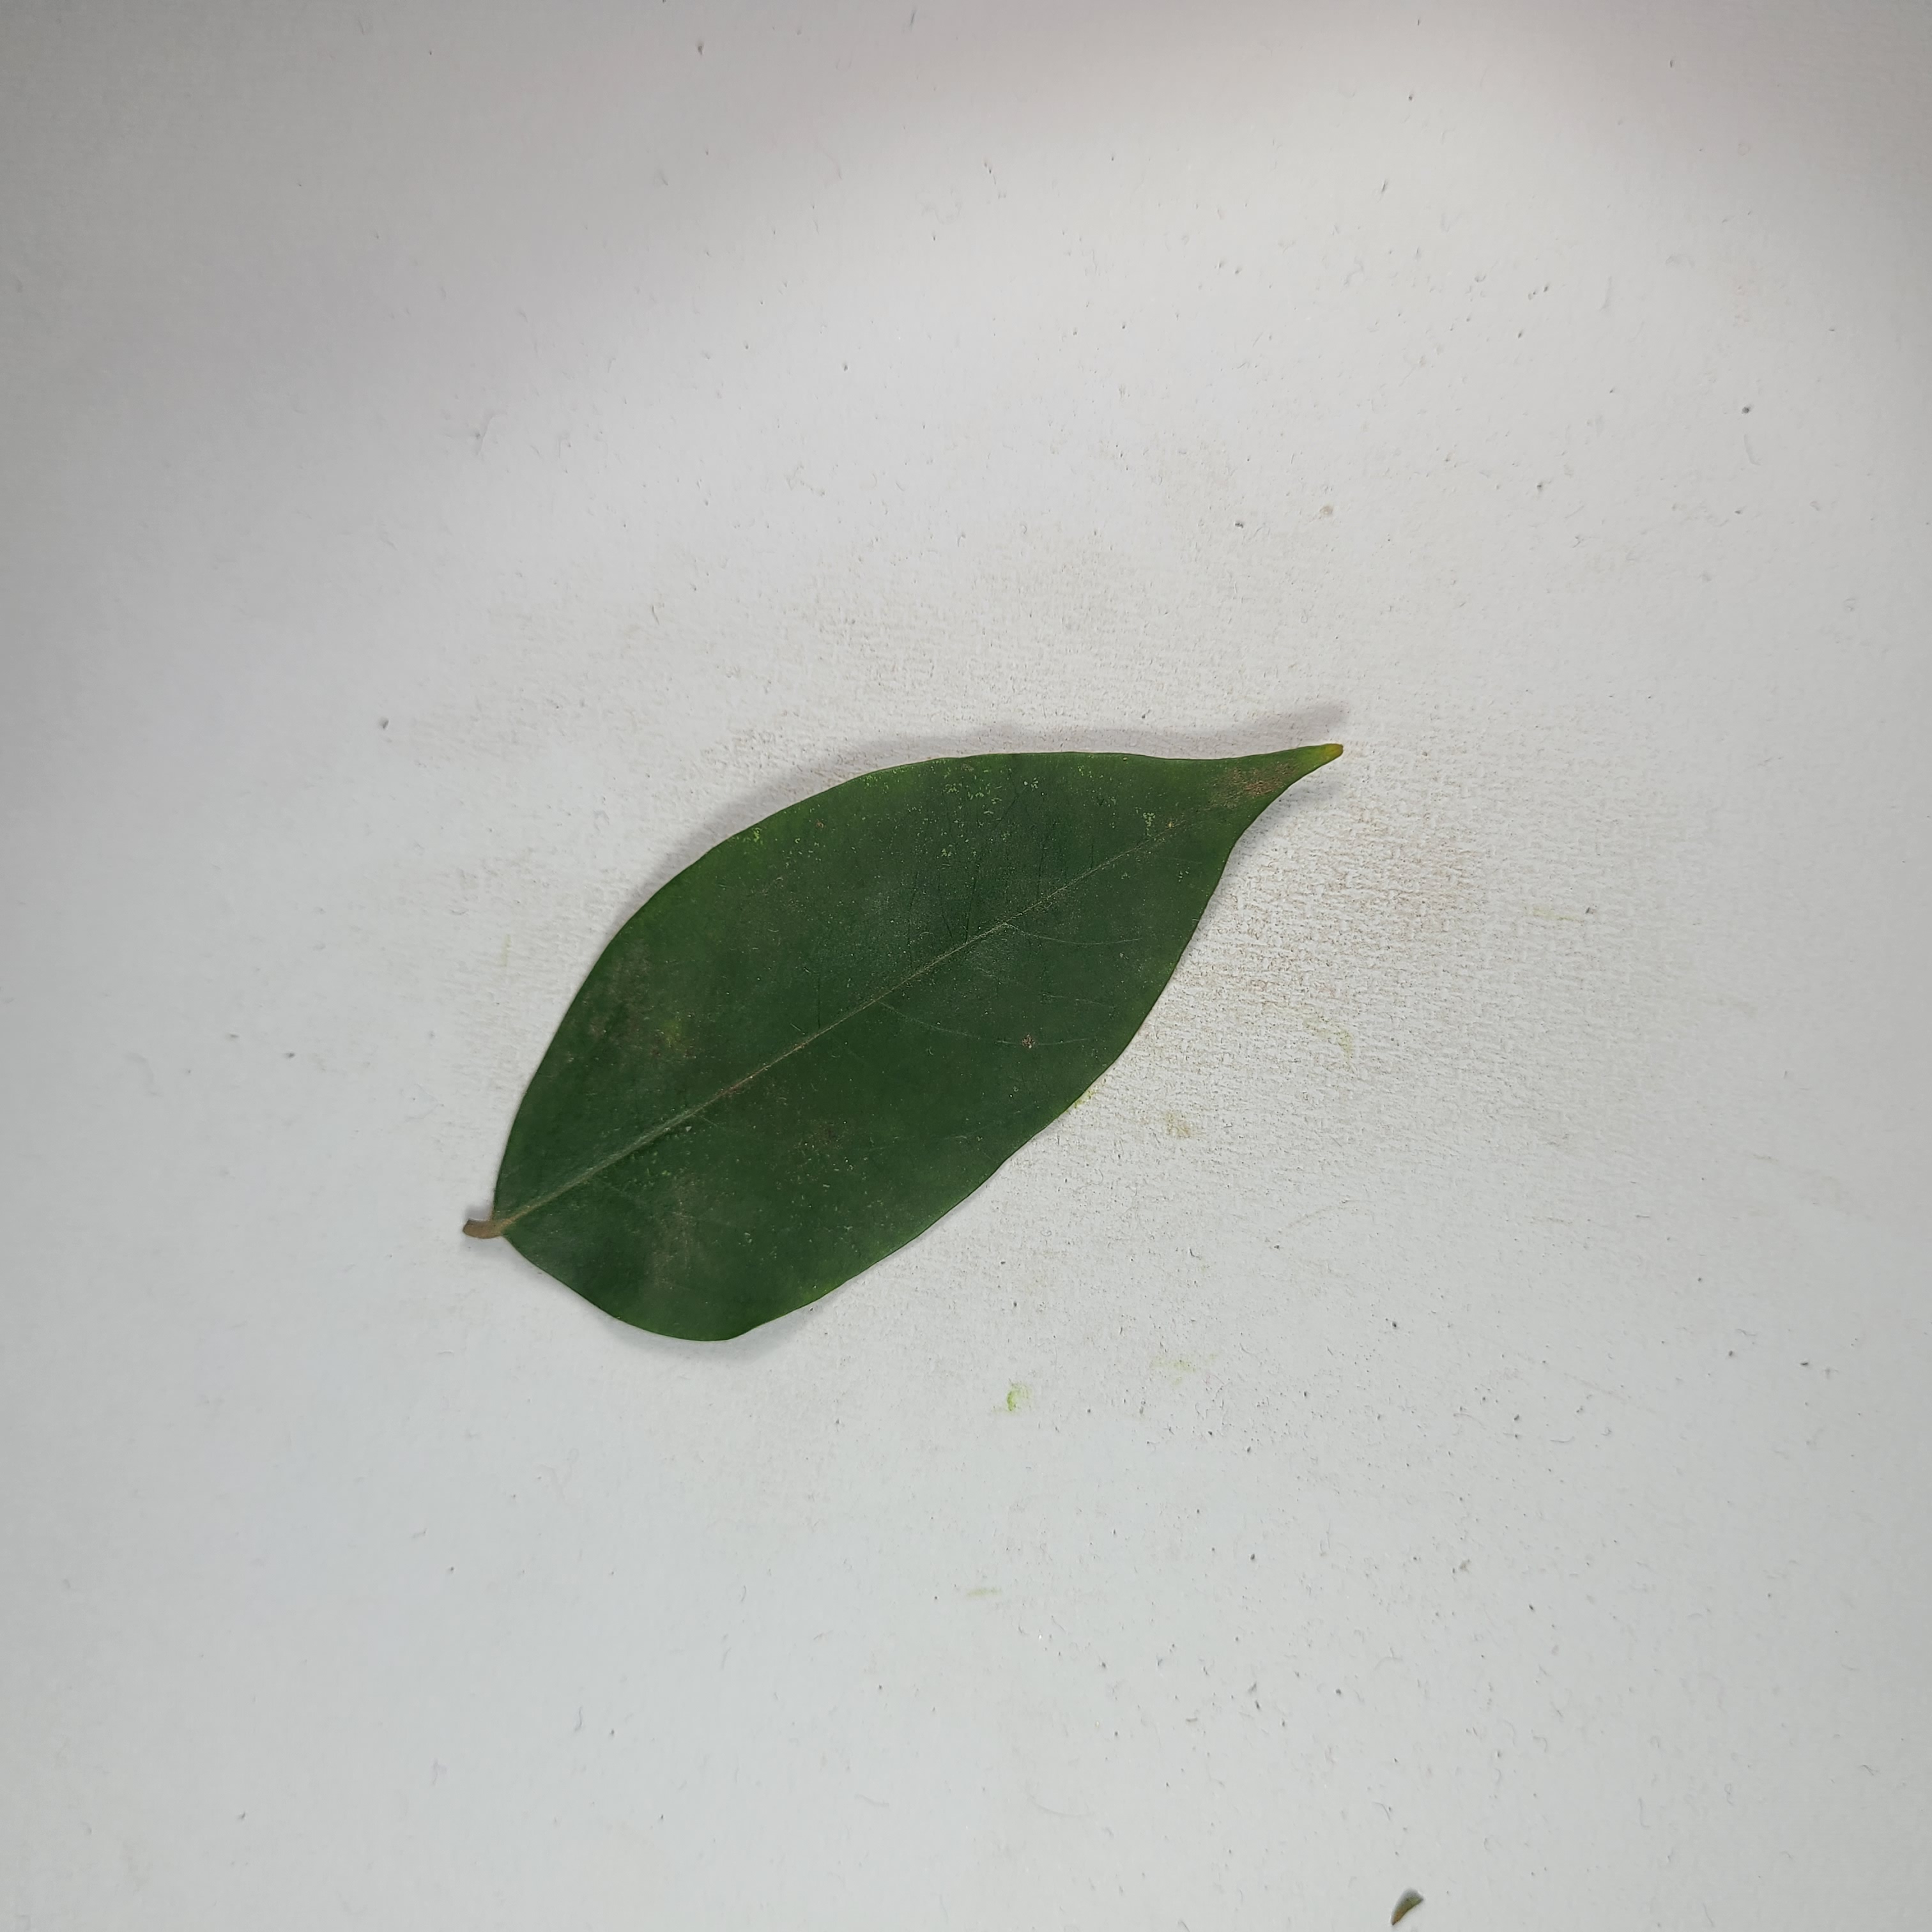
Label: Healthy Leaves